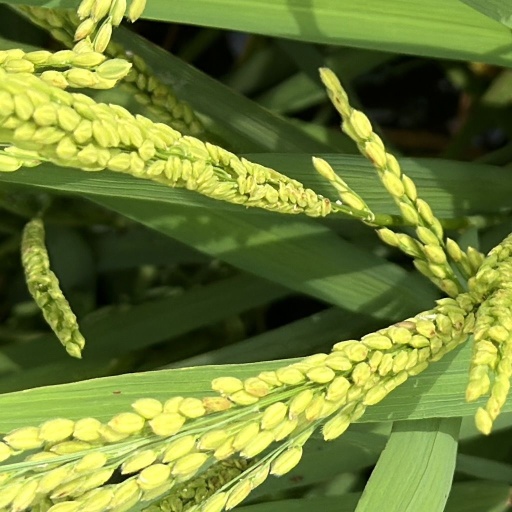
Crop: rice